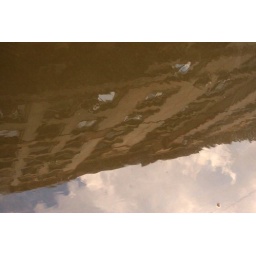
sky in the water